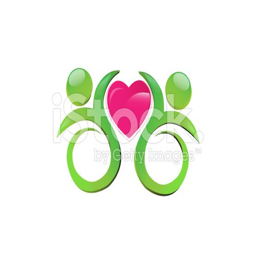
team with a heart royalty - free